Ralph R. Eltse

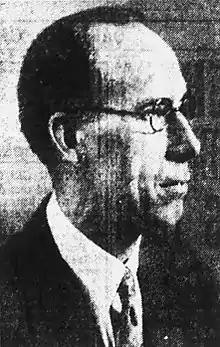
Ralph W.R. Eltse, California congressman

Ralph William Roscoe Eltse (September 13, 1885 – March 18, 1971) was an American lawyer and politician who served one term as a U.S. Representative from California from 1933 to 1935.